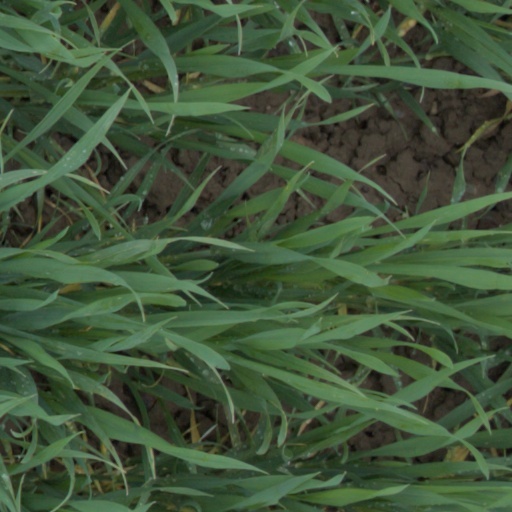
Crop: wheat